The Hard Stop

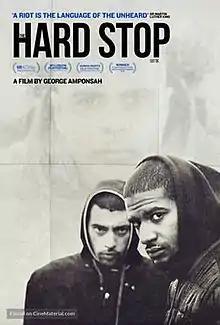

The Hard Stop is a 2015 British documentary film, written and produced by George Amponsah and Dionne Walker, about the aftermath of the death of Mark Duggan, a young black man who lost his life at the hands of the Metropolitan Police in Tottenham, north London, in 2011 during a "hard stop" when officers "pulled out in front of Duggan's speeding cab, ready for confrontation" with the armed Duggan. A peaceful protest about the event escalated into several days of rioting that spread across London and beyond, and for a time made news headlines around the world.